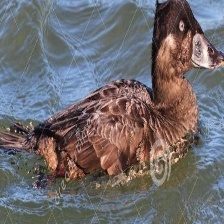
Species: SURF SCOTER
Scientific name: MELANITTA PERSPICILLATA
ImageNet parent category: drake